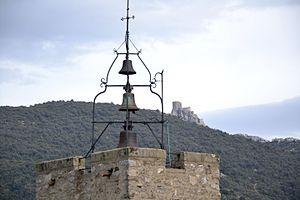
Le château de Quéribus, derrière le clocher de l'église de Cucugnan (Aude, France).
Cucugnan est une commune française, située dans le département de l'Aude en région Occitanie.